List of ambassadors and high commissioners of Canada to Ireland

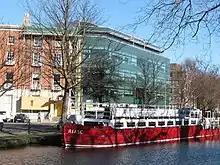
The Canadian Embassy in Dublin, on the Grand Canal

Diplomatic relations between Canada and Ireland was established on September 11, 1939. John Hall Kelly was appointed as Canada's first High Commissioner in Ireland on December 28, 1939. On April 17, 1949, Ireland severed its formal association with the Commonswealth, and the Canadian embassy to the newly independent Ireland was established on July 17, 1949.